Commander-in-Chief Fleet

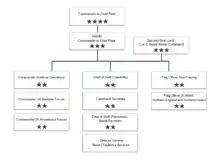
Structure in 2010

Full command of the Fleet and responsibility for the Fleet element of military operational capability including the Royal Marines and the Royal Fleet Auxiliary, was delegated to Commander-in-Chief Fleet, as is described in official descriptions circa 2010. In 1971 after the amalgamation of the Western and Far East Fleets the headquarters was established at Northwood, in the London Borough of Hillingdon (HMS Warrior). Both the CINCFLEET and CINCEASTLANT staffs were co-located there.